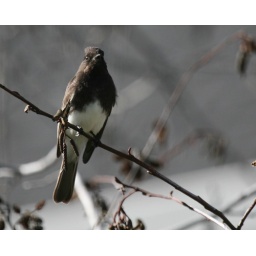
Black Phoebe sitting in a tree next to the Guadalupe River in Santa Clara, Clifornia.